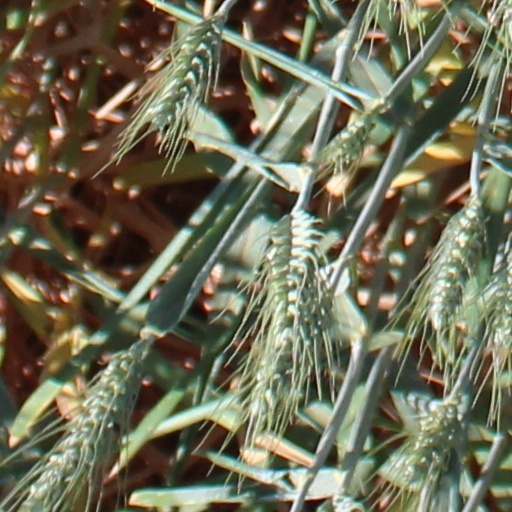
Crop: wheat